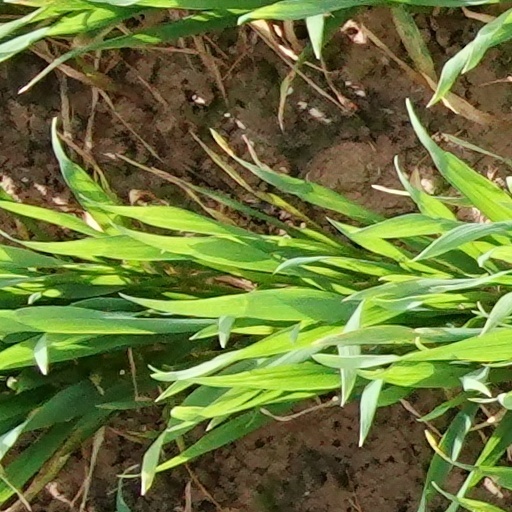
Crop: wheat